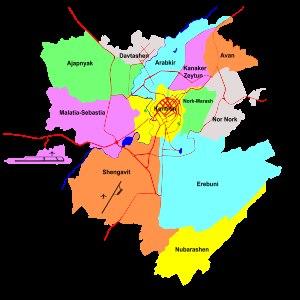
Les districts d'Erevan sont les subdivisions administratives de la ville d'Erevan, capitale de l'Arménie.